William Withering

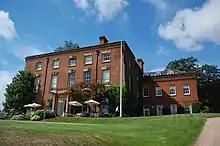
Edgbaston Hall

Born in England, Withering attended Edinburgh Medical School from 1762 to 1766. In 1767 he started as a consultant at Stafford Royal Infirmary. He married Helena Cookes (an amateur botanical illustrator, and a former patient of his) in 1772; they had three children (the first, Helena was born in 1775 but died a few days later, William was born in 1776, and Charlotte in 1778). In 1775 he was appointed physician to Birmingham General Hospital (at the suggestion of Erasmus Darwin, a physician and founder member of the Lunar Society), but in 1783 he diagnosed himself as having pulmonary tuberculosis and went twice to Portugal hoping the better winter climate would improve his health; it did not. On the way home from his second trip there, the ship he was in was chased by pirates. In 1785 he was elected a Fellow of the prestigious Royal Society and also published his "Account of the Foxglove" (see below). The following year he leased Edgbaston Hall, in Birmingham. He was one of the members of the Lunar Society. During the Birmingham riots of 1791 (in which Joseph Priestley's home was demolished) he prepared to flee from Edgbaston Hall, but his staff kept the rioters at bay until the military arrived. In 1799 he decided that he could not tolerate another winter in the cold and draughty Hall, so he bought "The Larches" in the nearby Sparkbrook area; his wife did not feel up to the move and remained at Edgbaston Hall. After moving to The Larches on 28 September, he died on 6 October 1799.